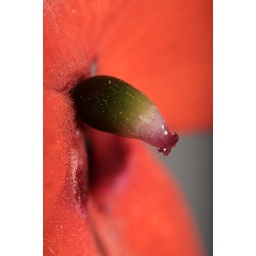
flower in female phase. Stamens have fallen off, leaving the now receptive stigma exposed.